Rajshahi College

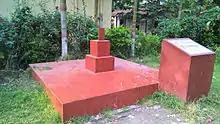
First martyr monument dedicated to the Language Movement in 1952.

Rajshahi College is a public educational institution in Rajshahi, Bangladesh. Established in 1873, it is the third oldest college in Bangladesh after Dhaka College and Chittagong College.